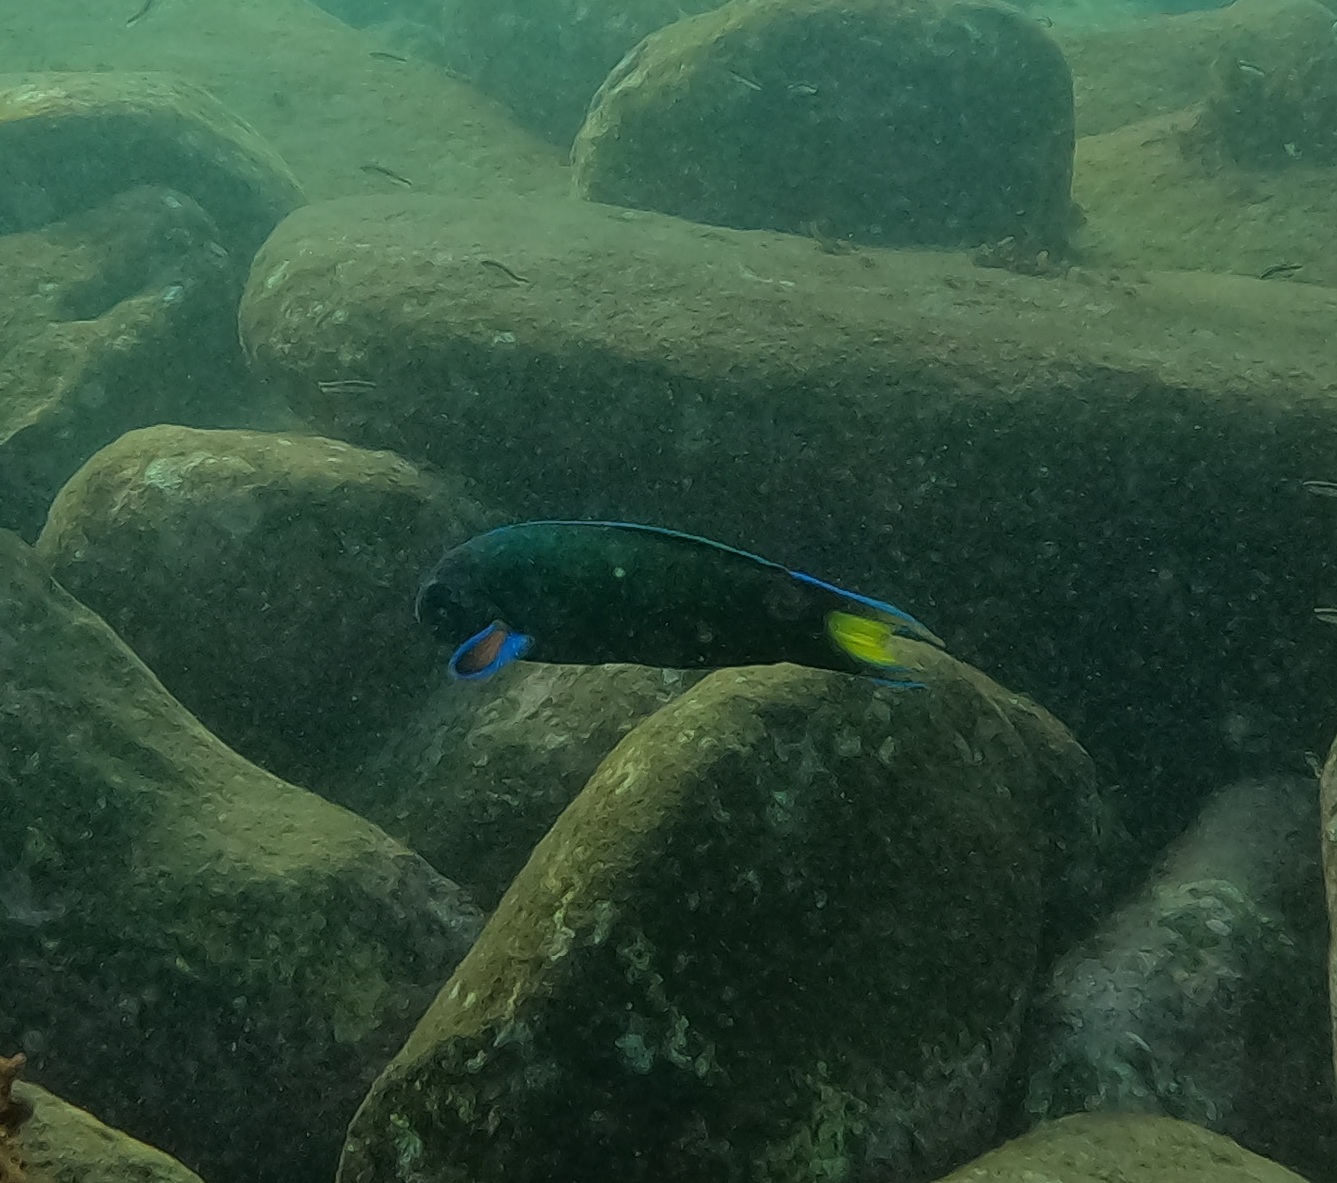
Thalassoma lunare (Moon Wrasse)